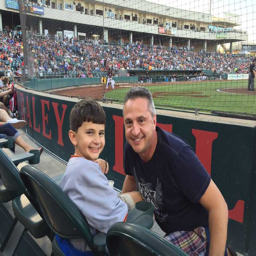
go to a game . reporter